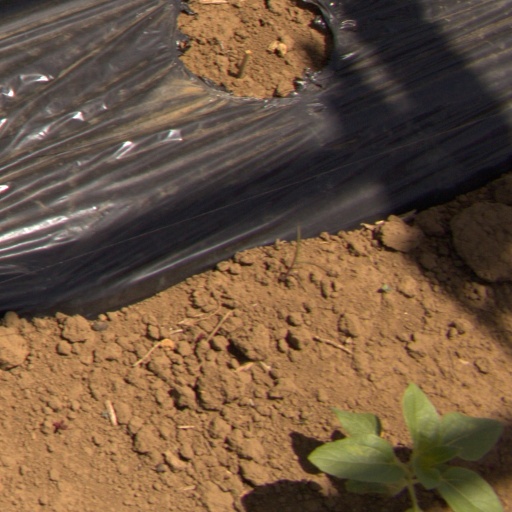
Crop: Jerusalem artichoke